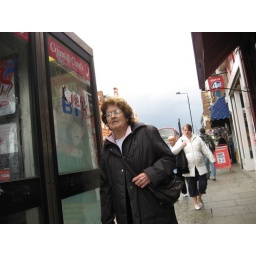
ghost in the phone box